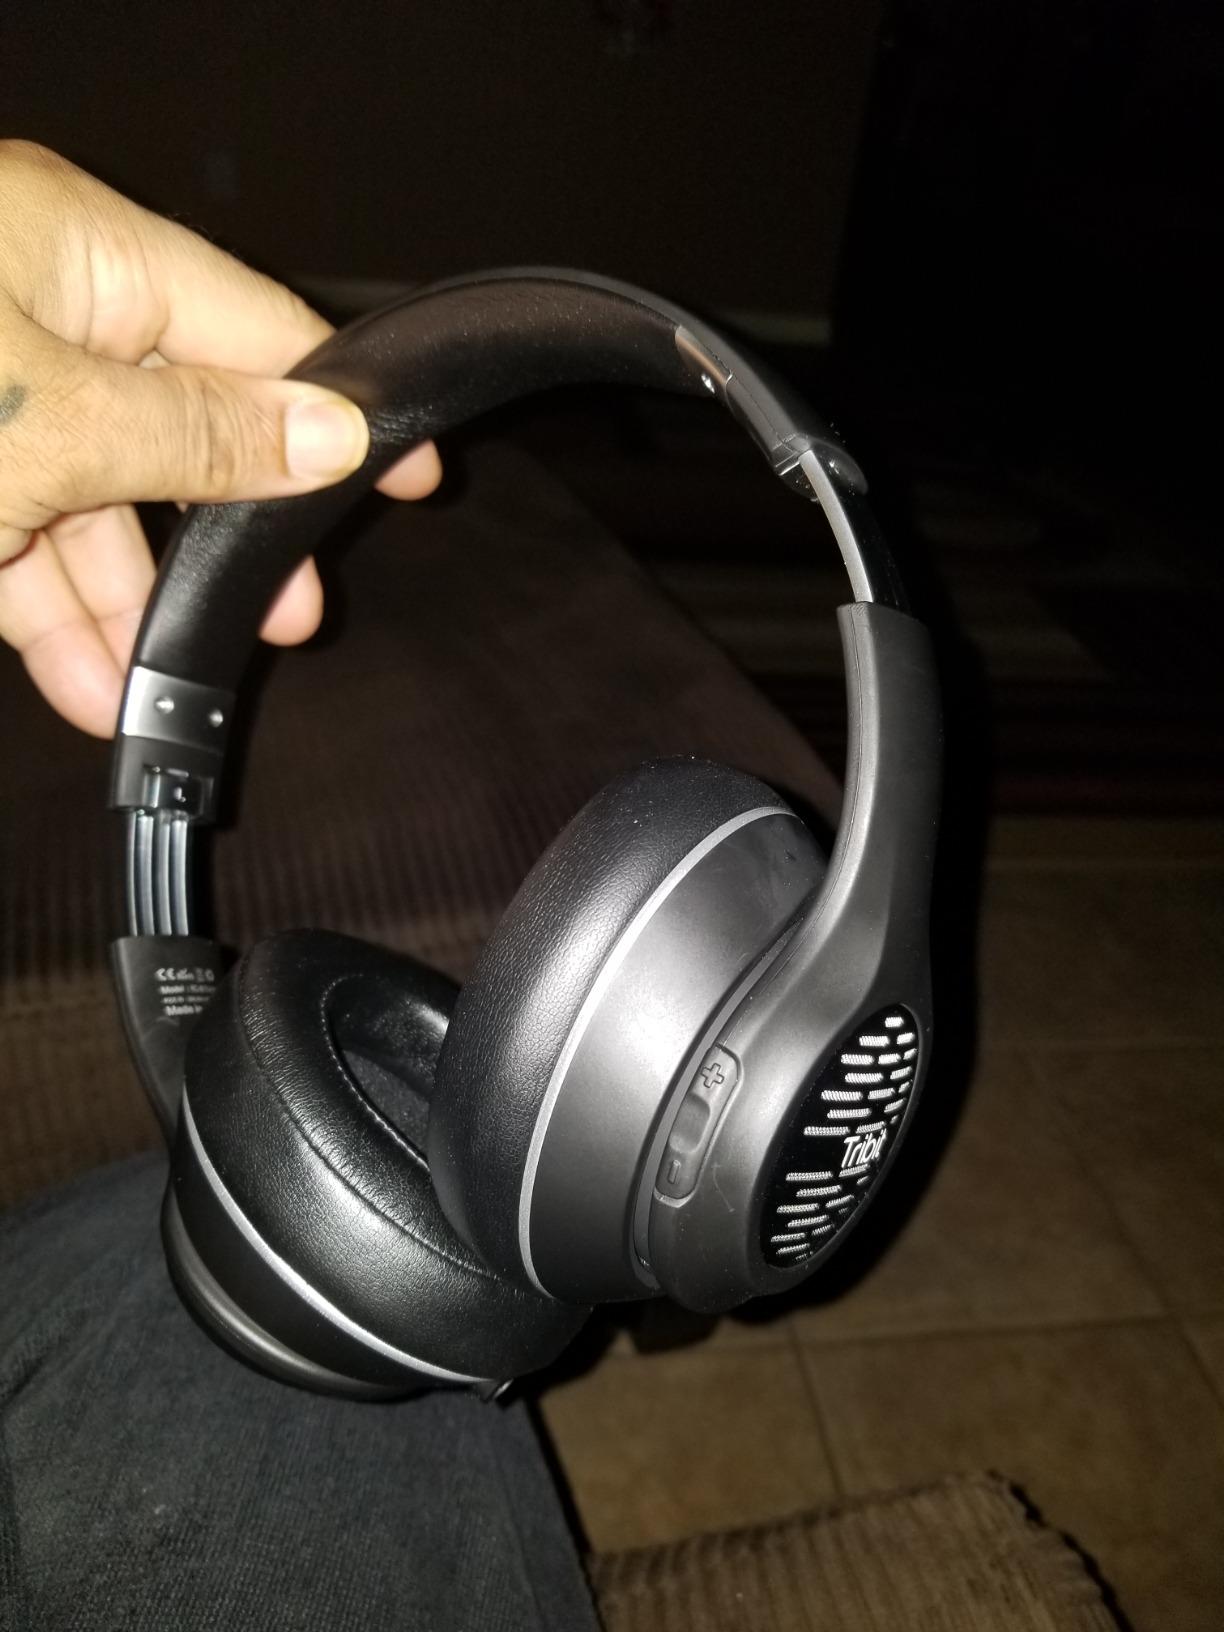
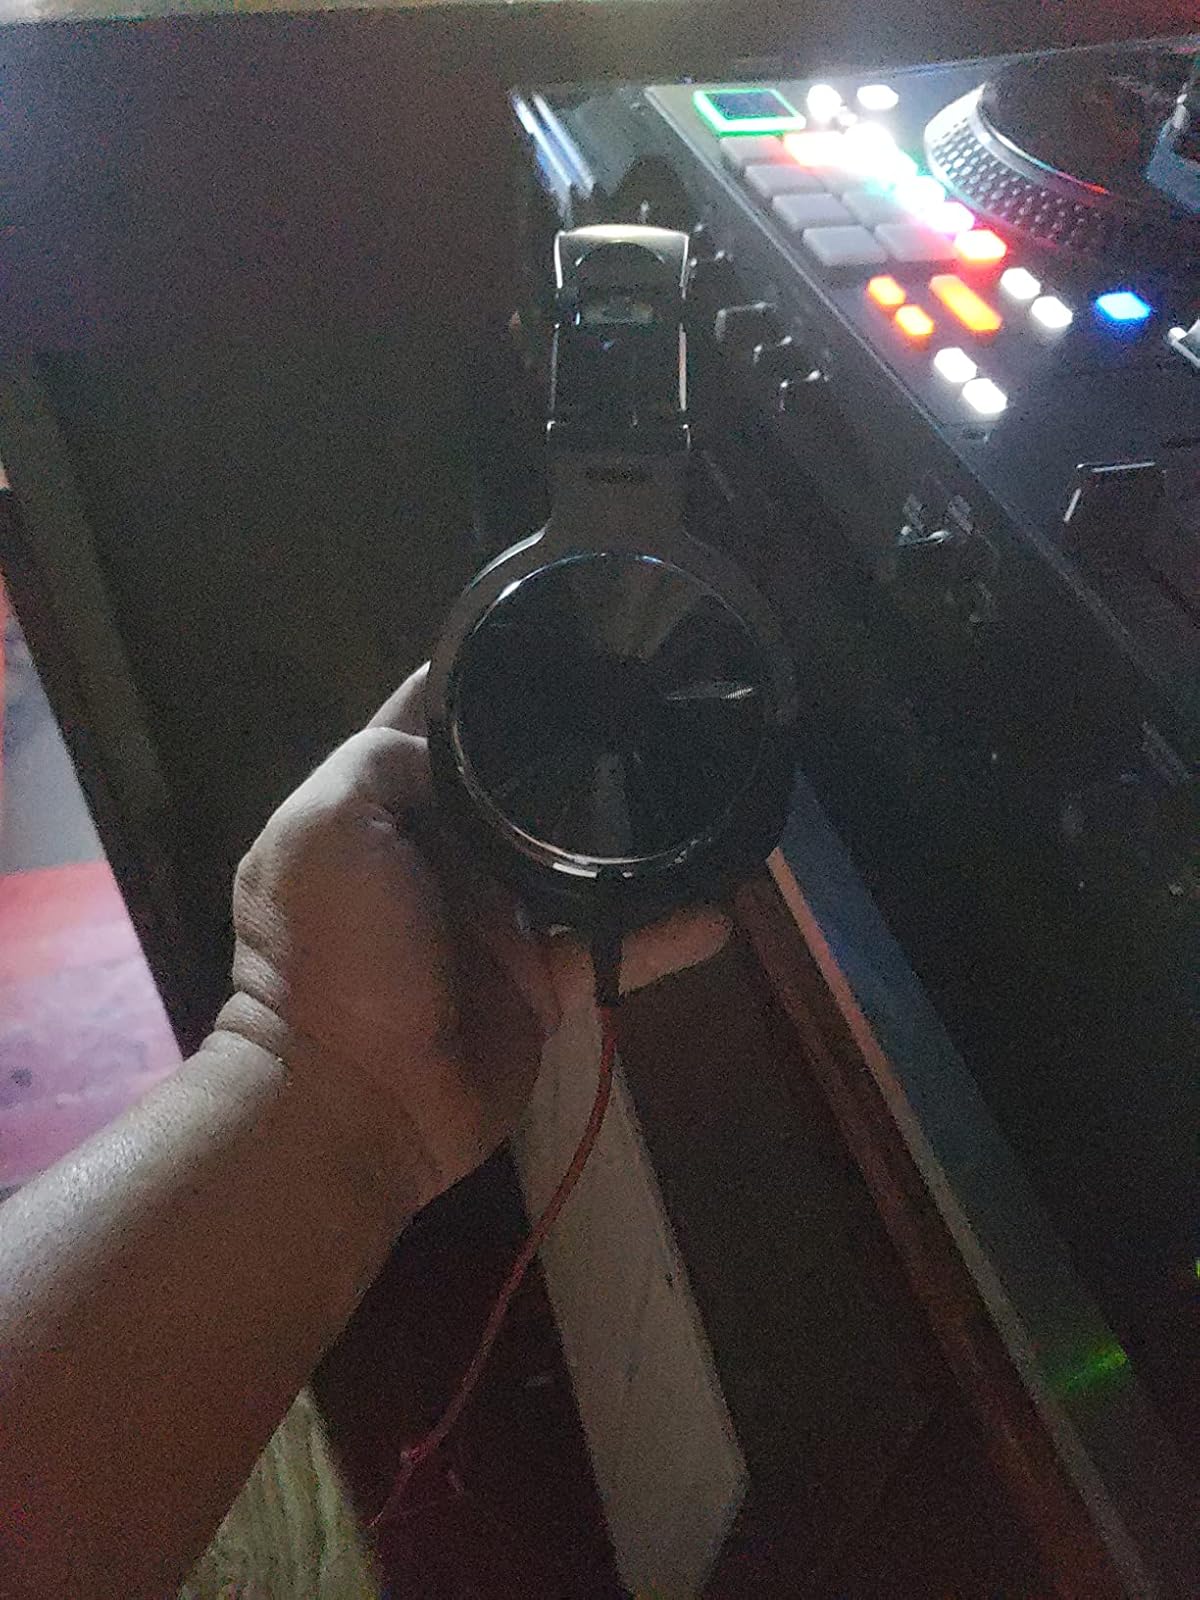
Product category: headphones
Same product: no